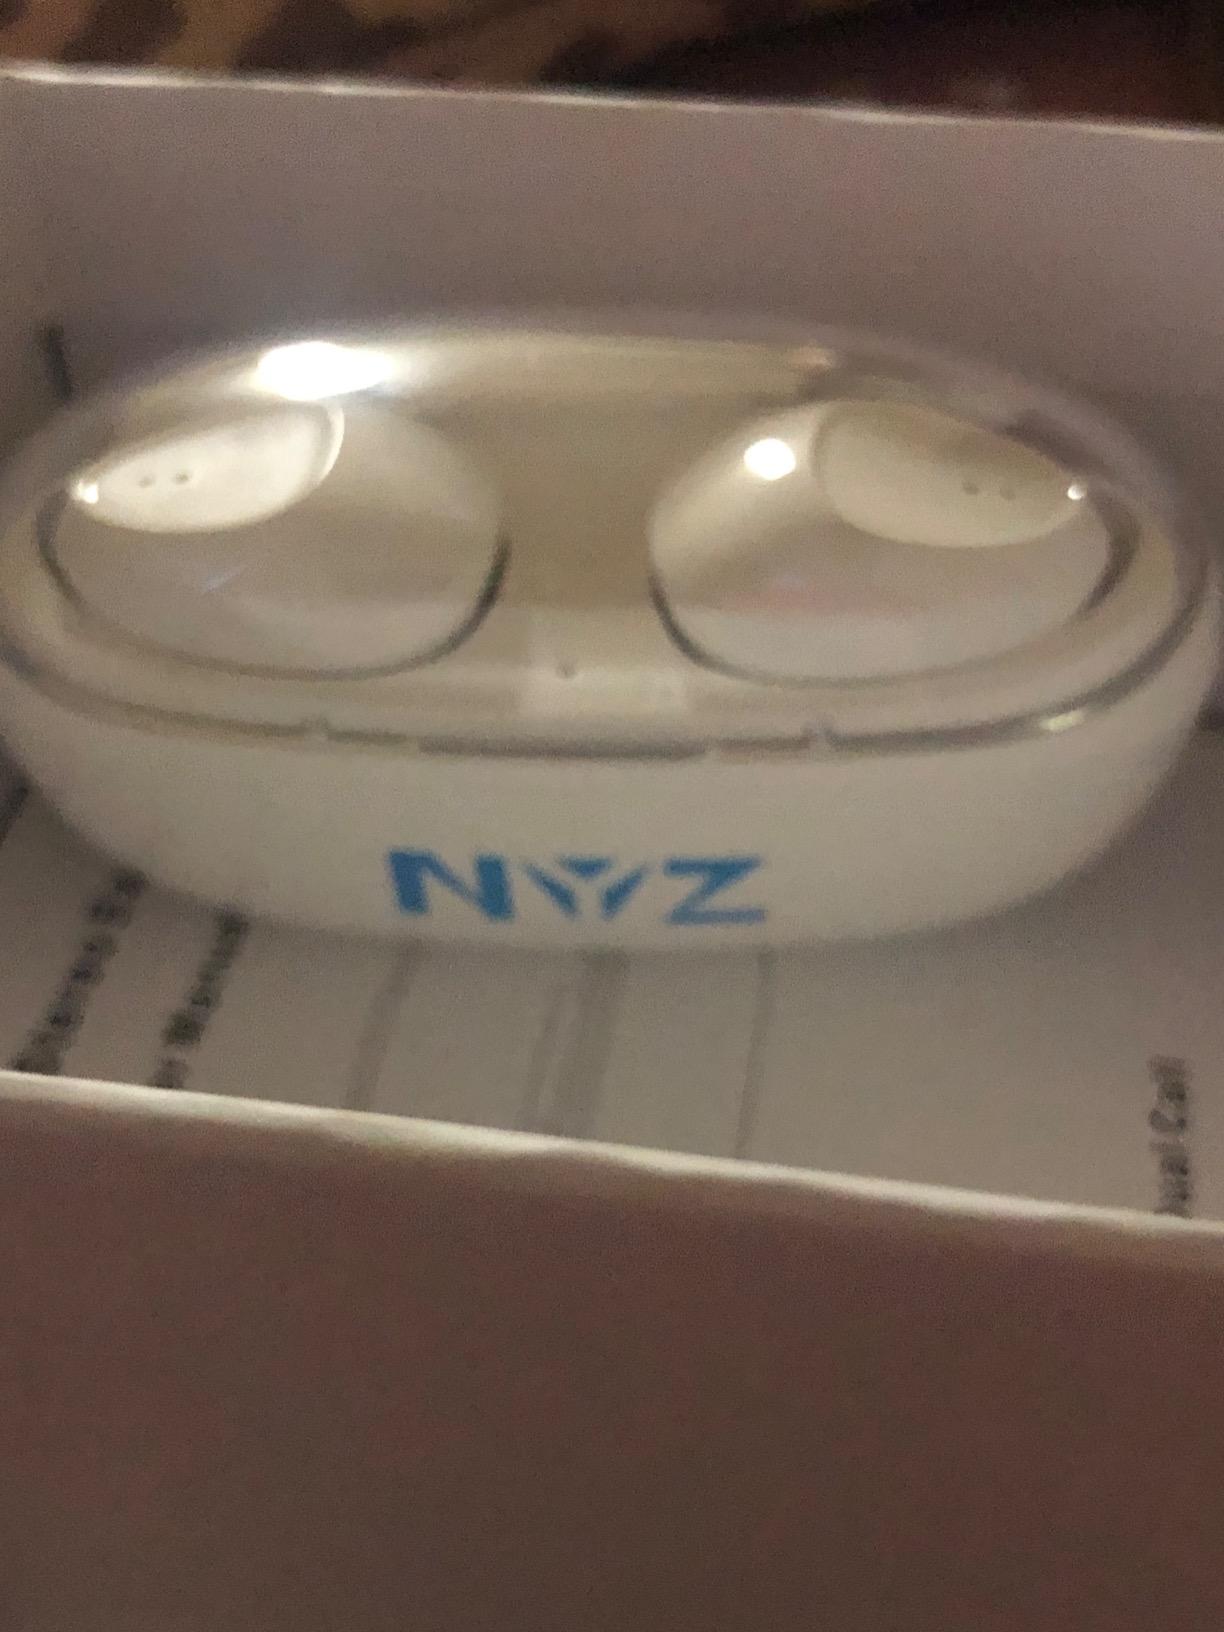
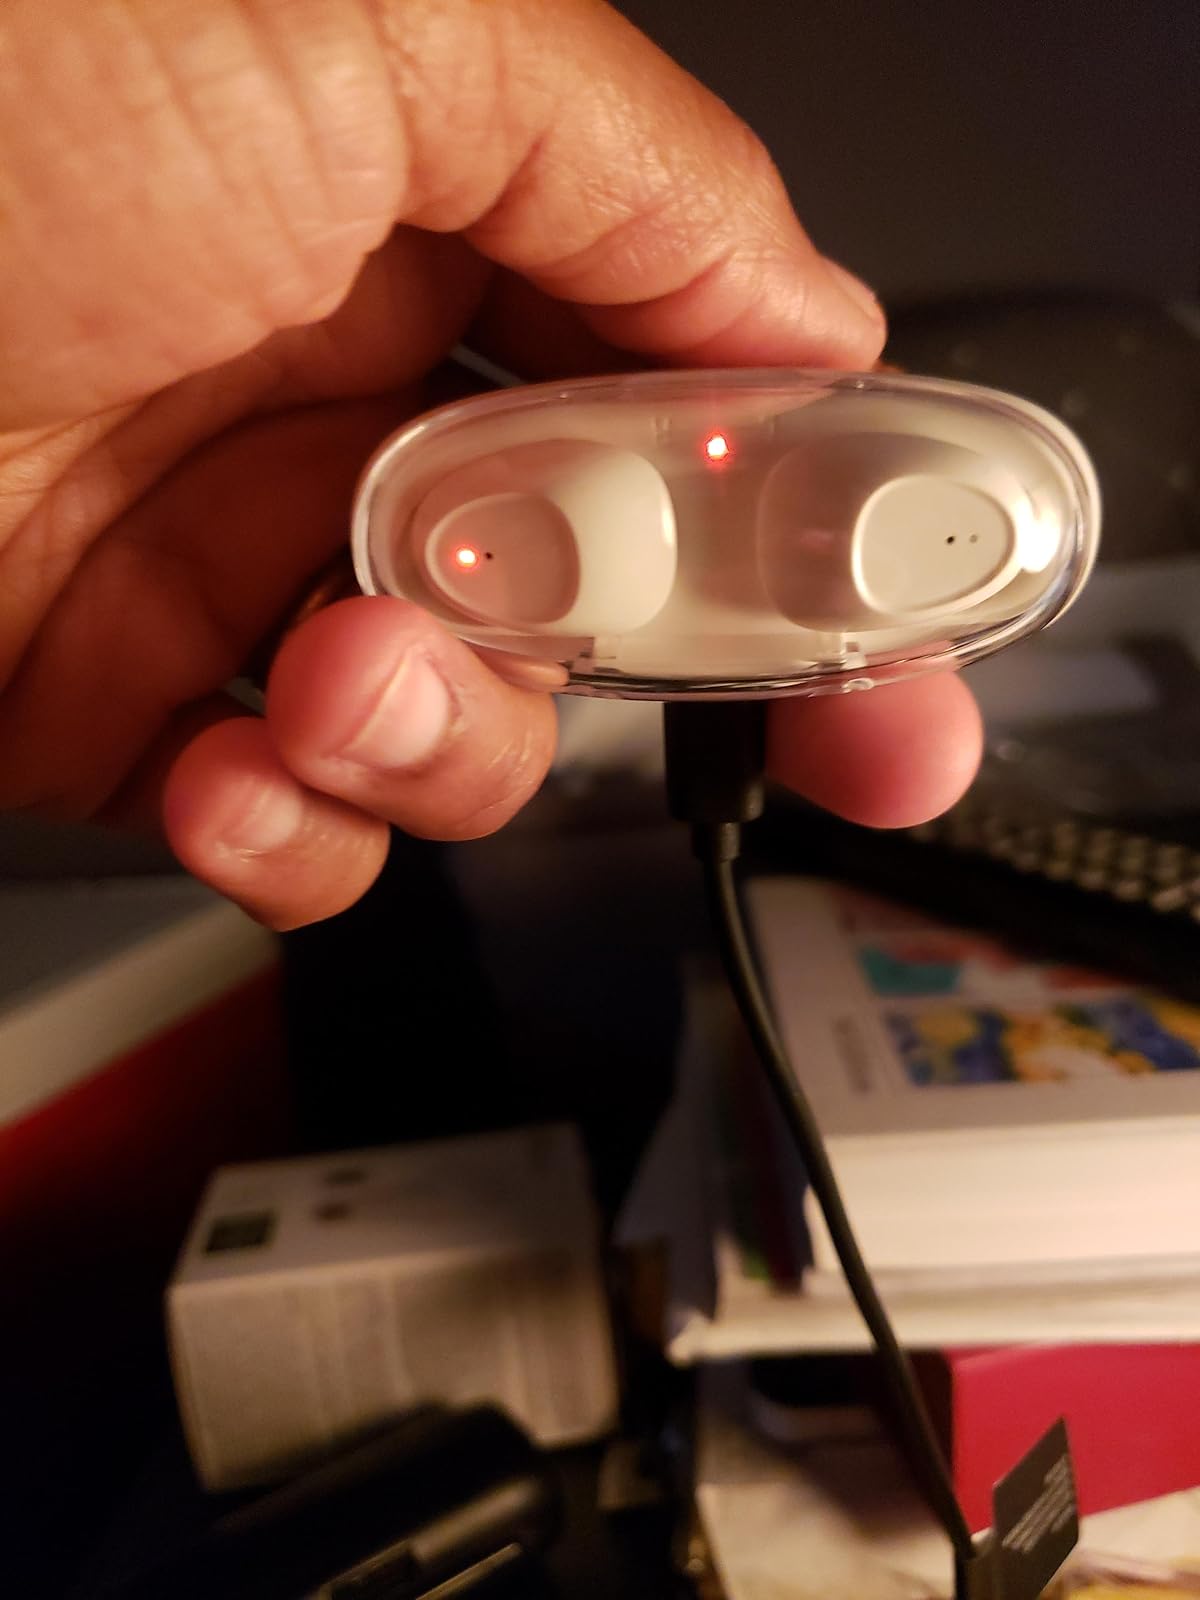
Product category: earbuds
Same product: yes